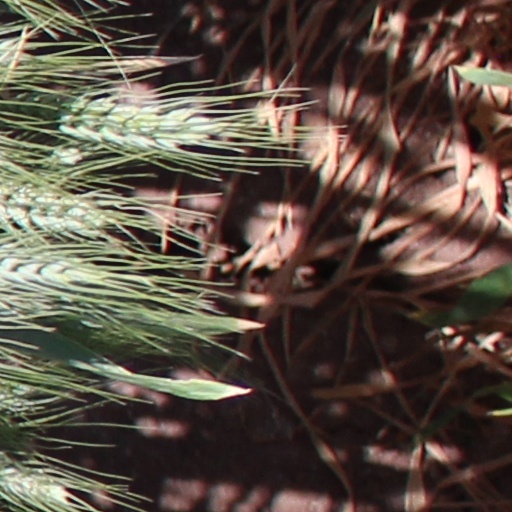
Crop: wheat